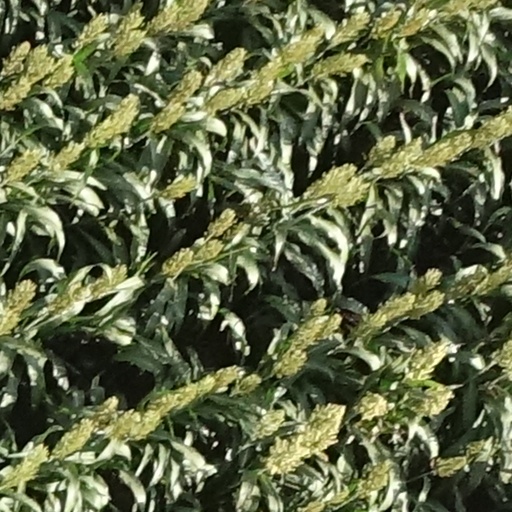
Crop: sorghum